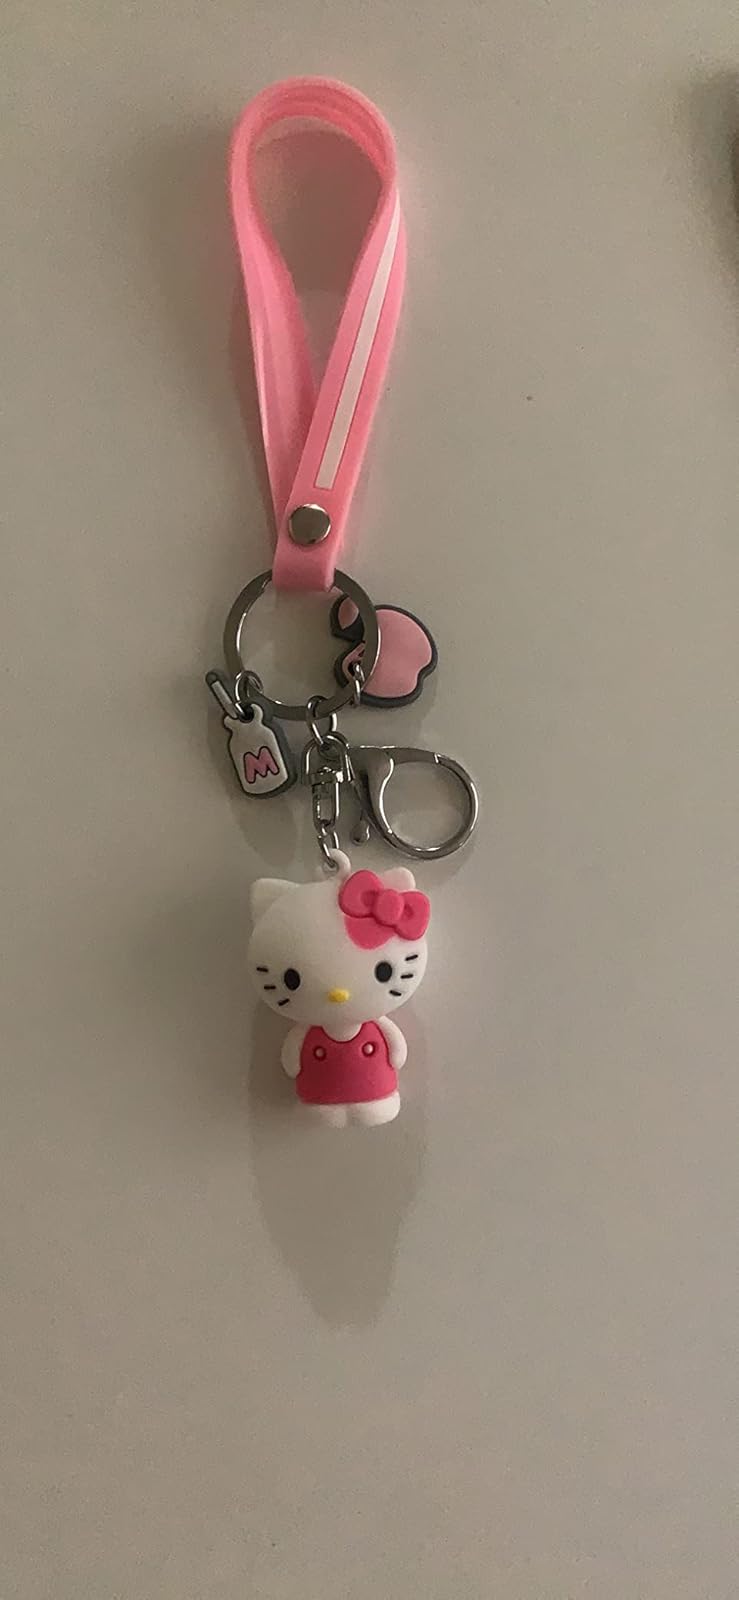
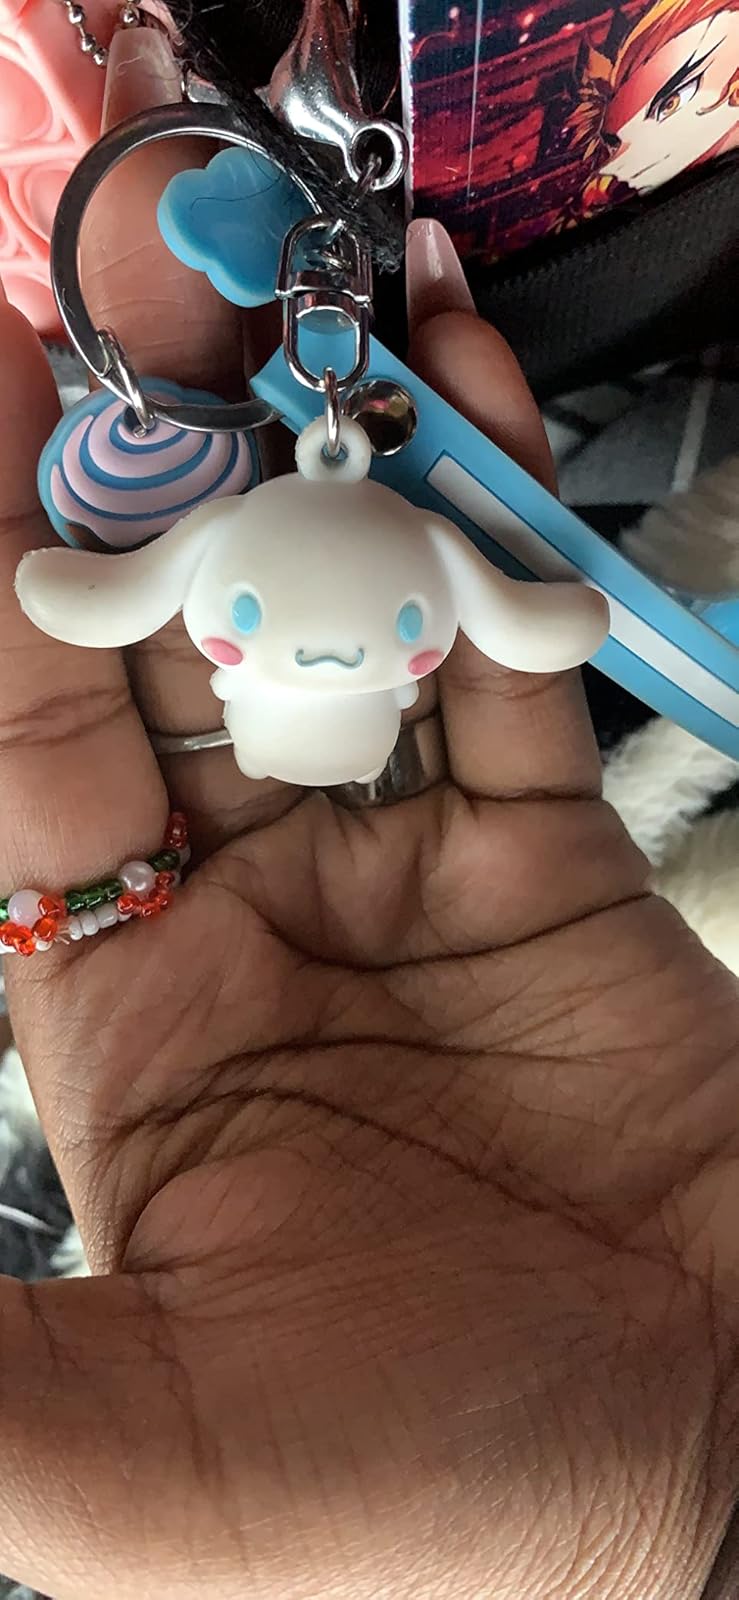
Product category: accessories_keychain
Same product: no